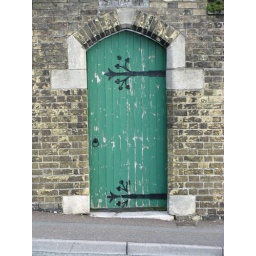
a door in Cowes, on a church